Andrea Bocelli

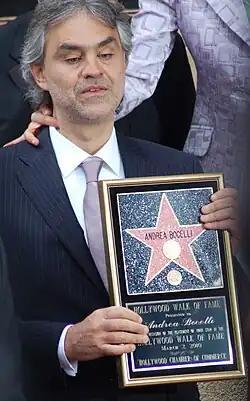
Bocelli receiving a star on the Hollywood Walk of Fame, 2010

On 3 November, during the World Premiere of Disney's "A Christmas Carol", in Leicester Square, London, following the switching on of the annual Oxford Street and Regent Street Christmas lights, Bocelli led the St Paul's Cathedral Choir, and more than 14,000 people across the capital, as they broke the Official Guinness World Record for the biggest ever Christmas carol sing-along, singing "Silent Night". He completed his performance in Leicester Square with, "God Bless Us Everyone", the closing song of the movie, which he provided the vocals for in English, Italian and Spanish. He returned to the United Kingdom, 16 December, for an appearance on "The One Show", broadcast live by BBC One, and on "The Alan Titchmarsh Show" which aired 18 December, on ITV1.